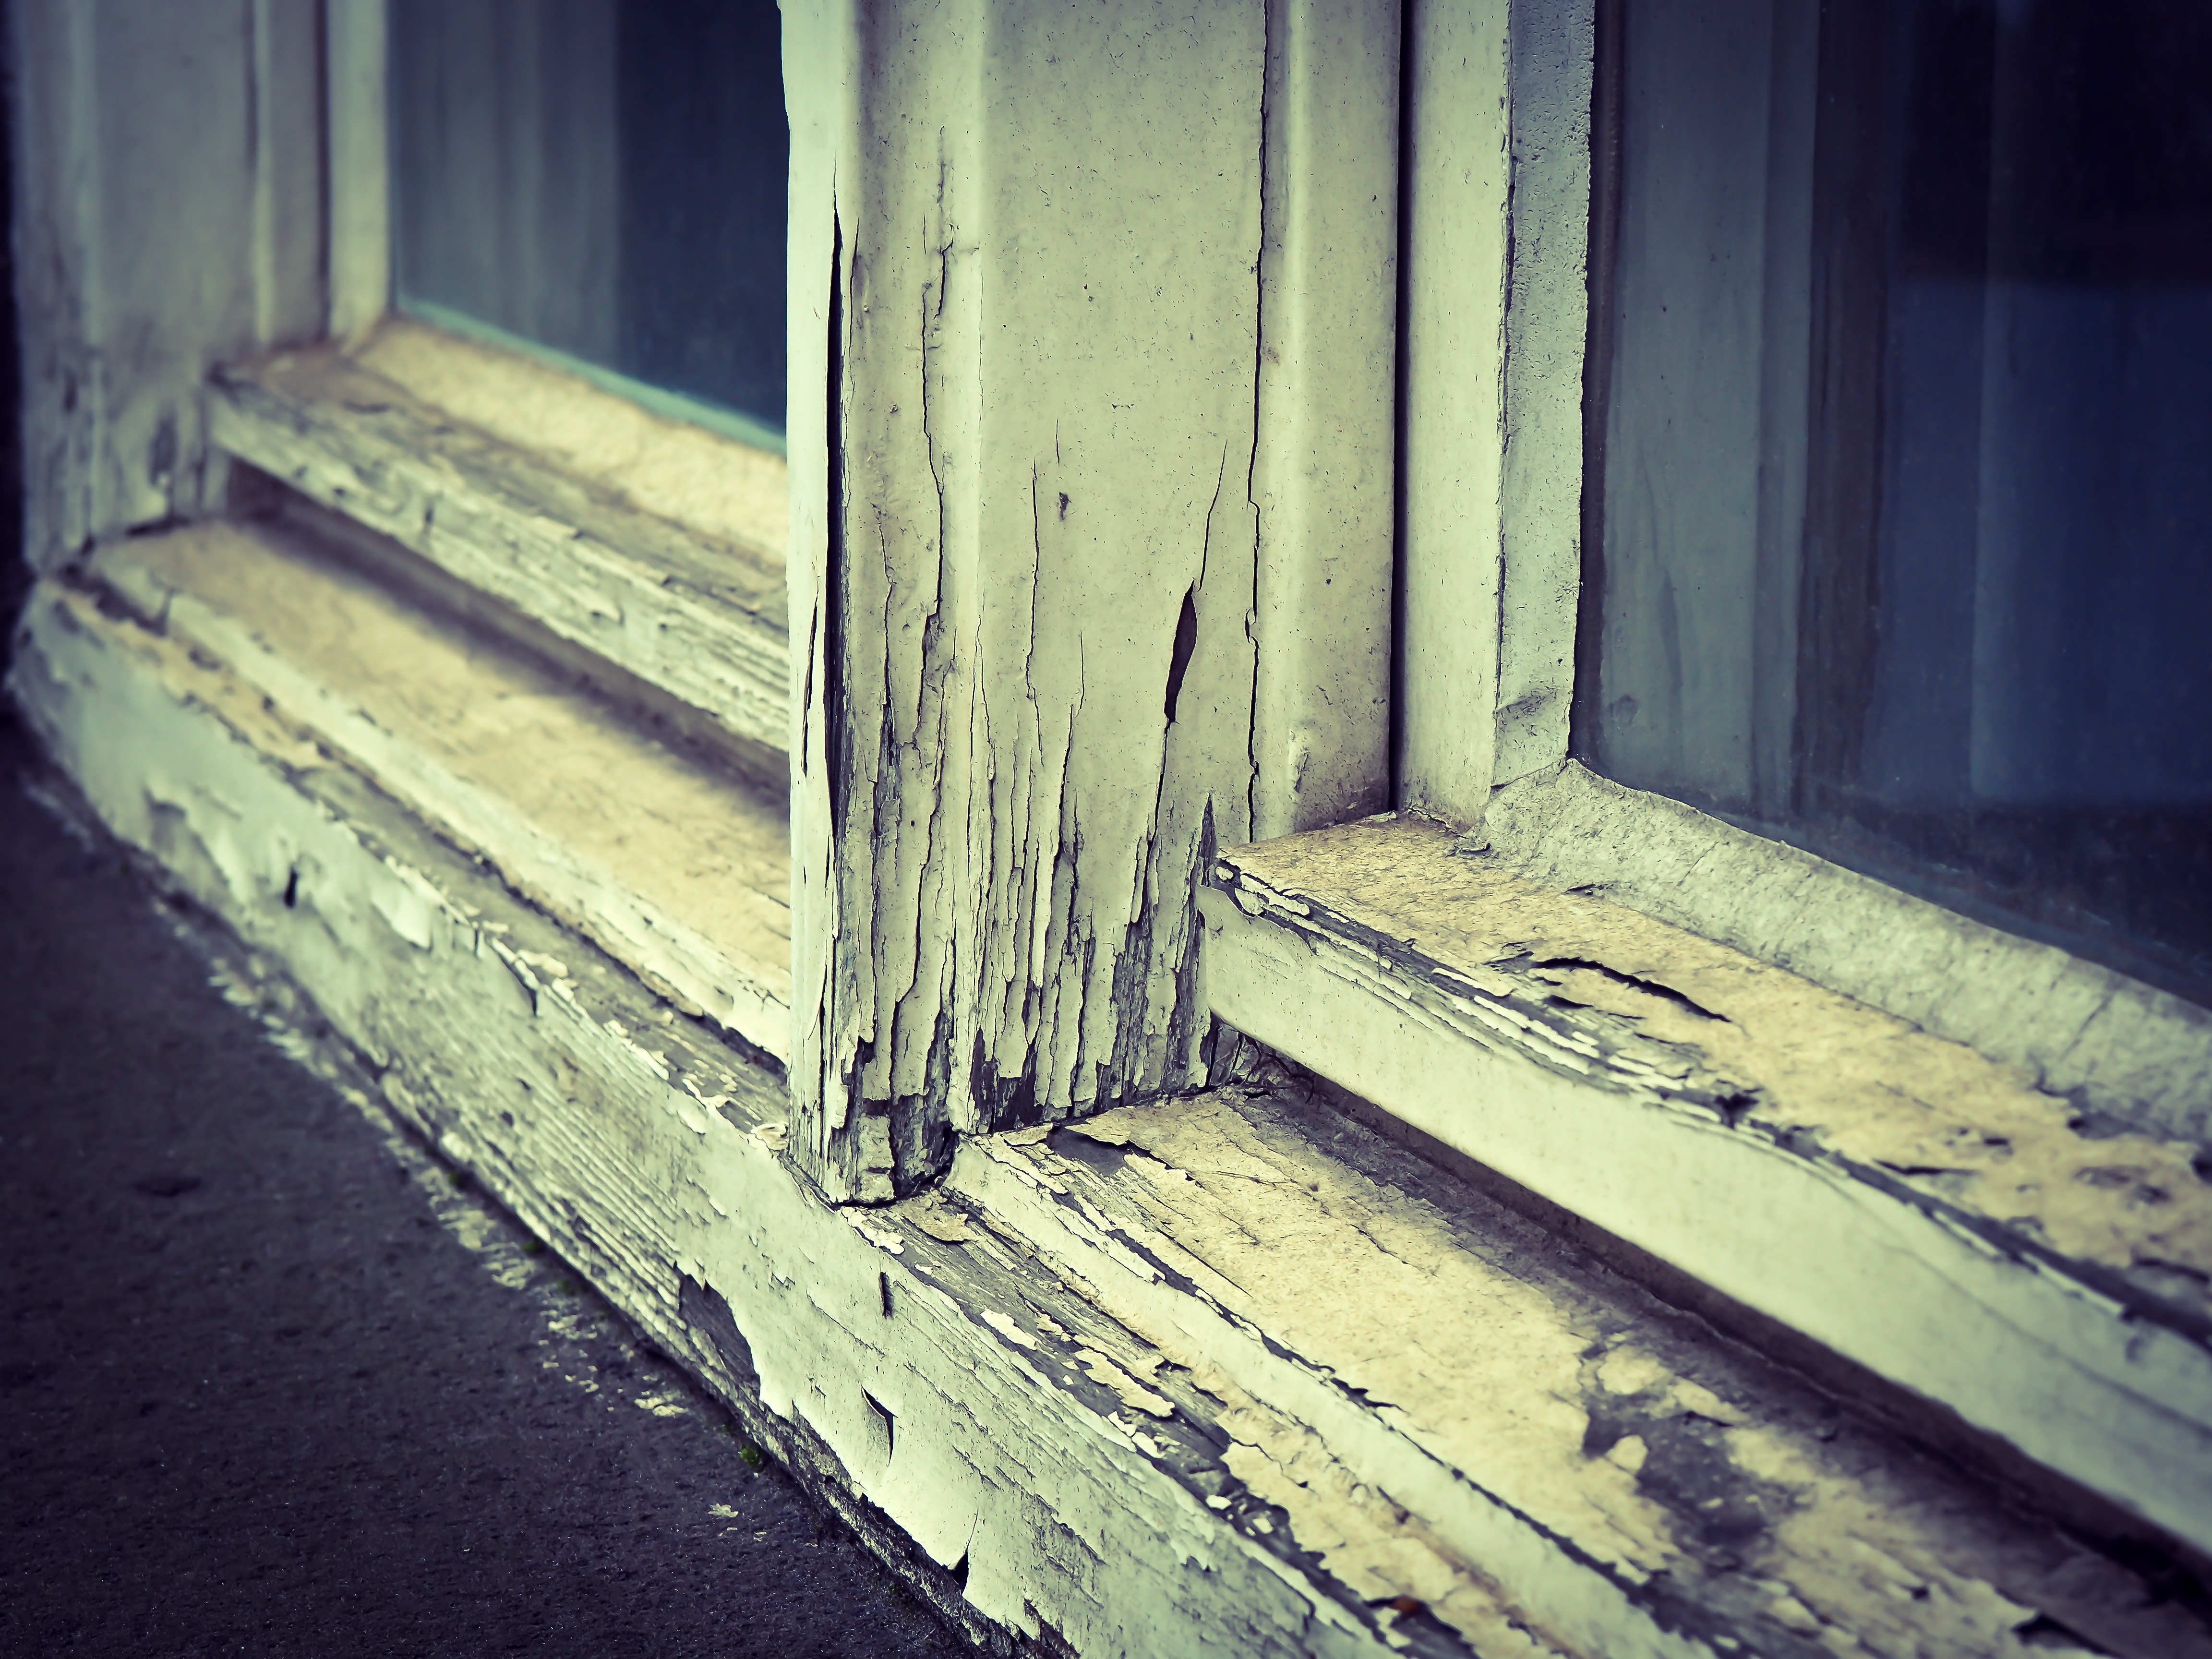
light, wood, white, photography, house, sunlight, texture, window, old, wall, green, reflection, color, broken, frame, shadow, nostalgia, darkness, blue, decay, black, transience, photograph, snapshot, shape, forget, transient, lapsed, ailing, run down, window frames